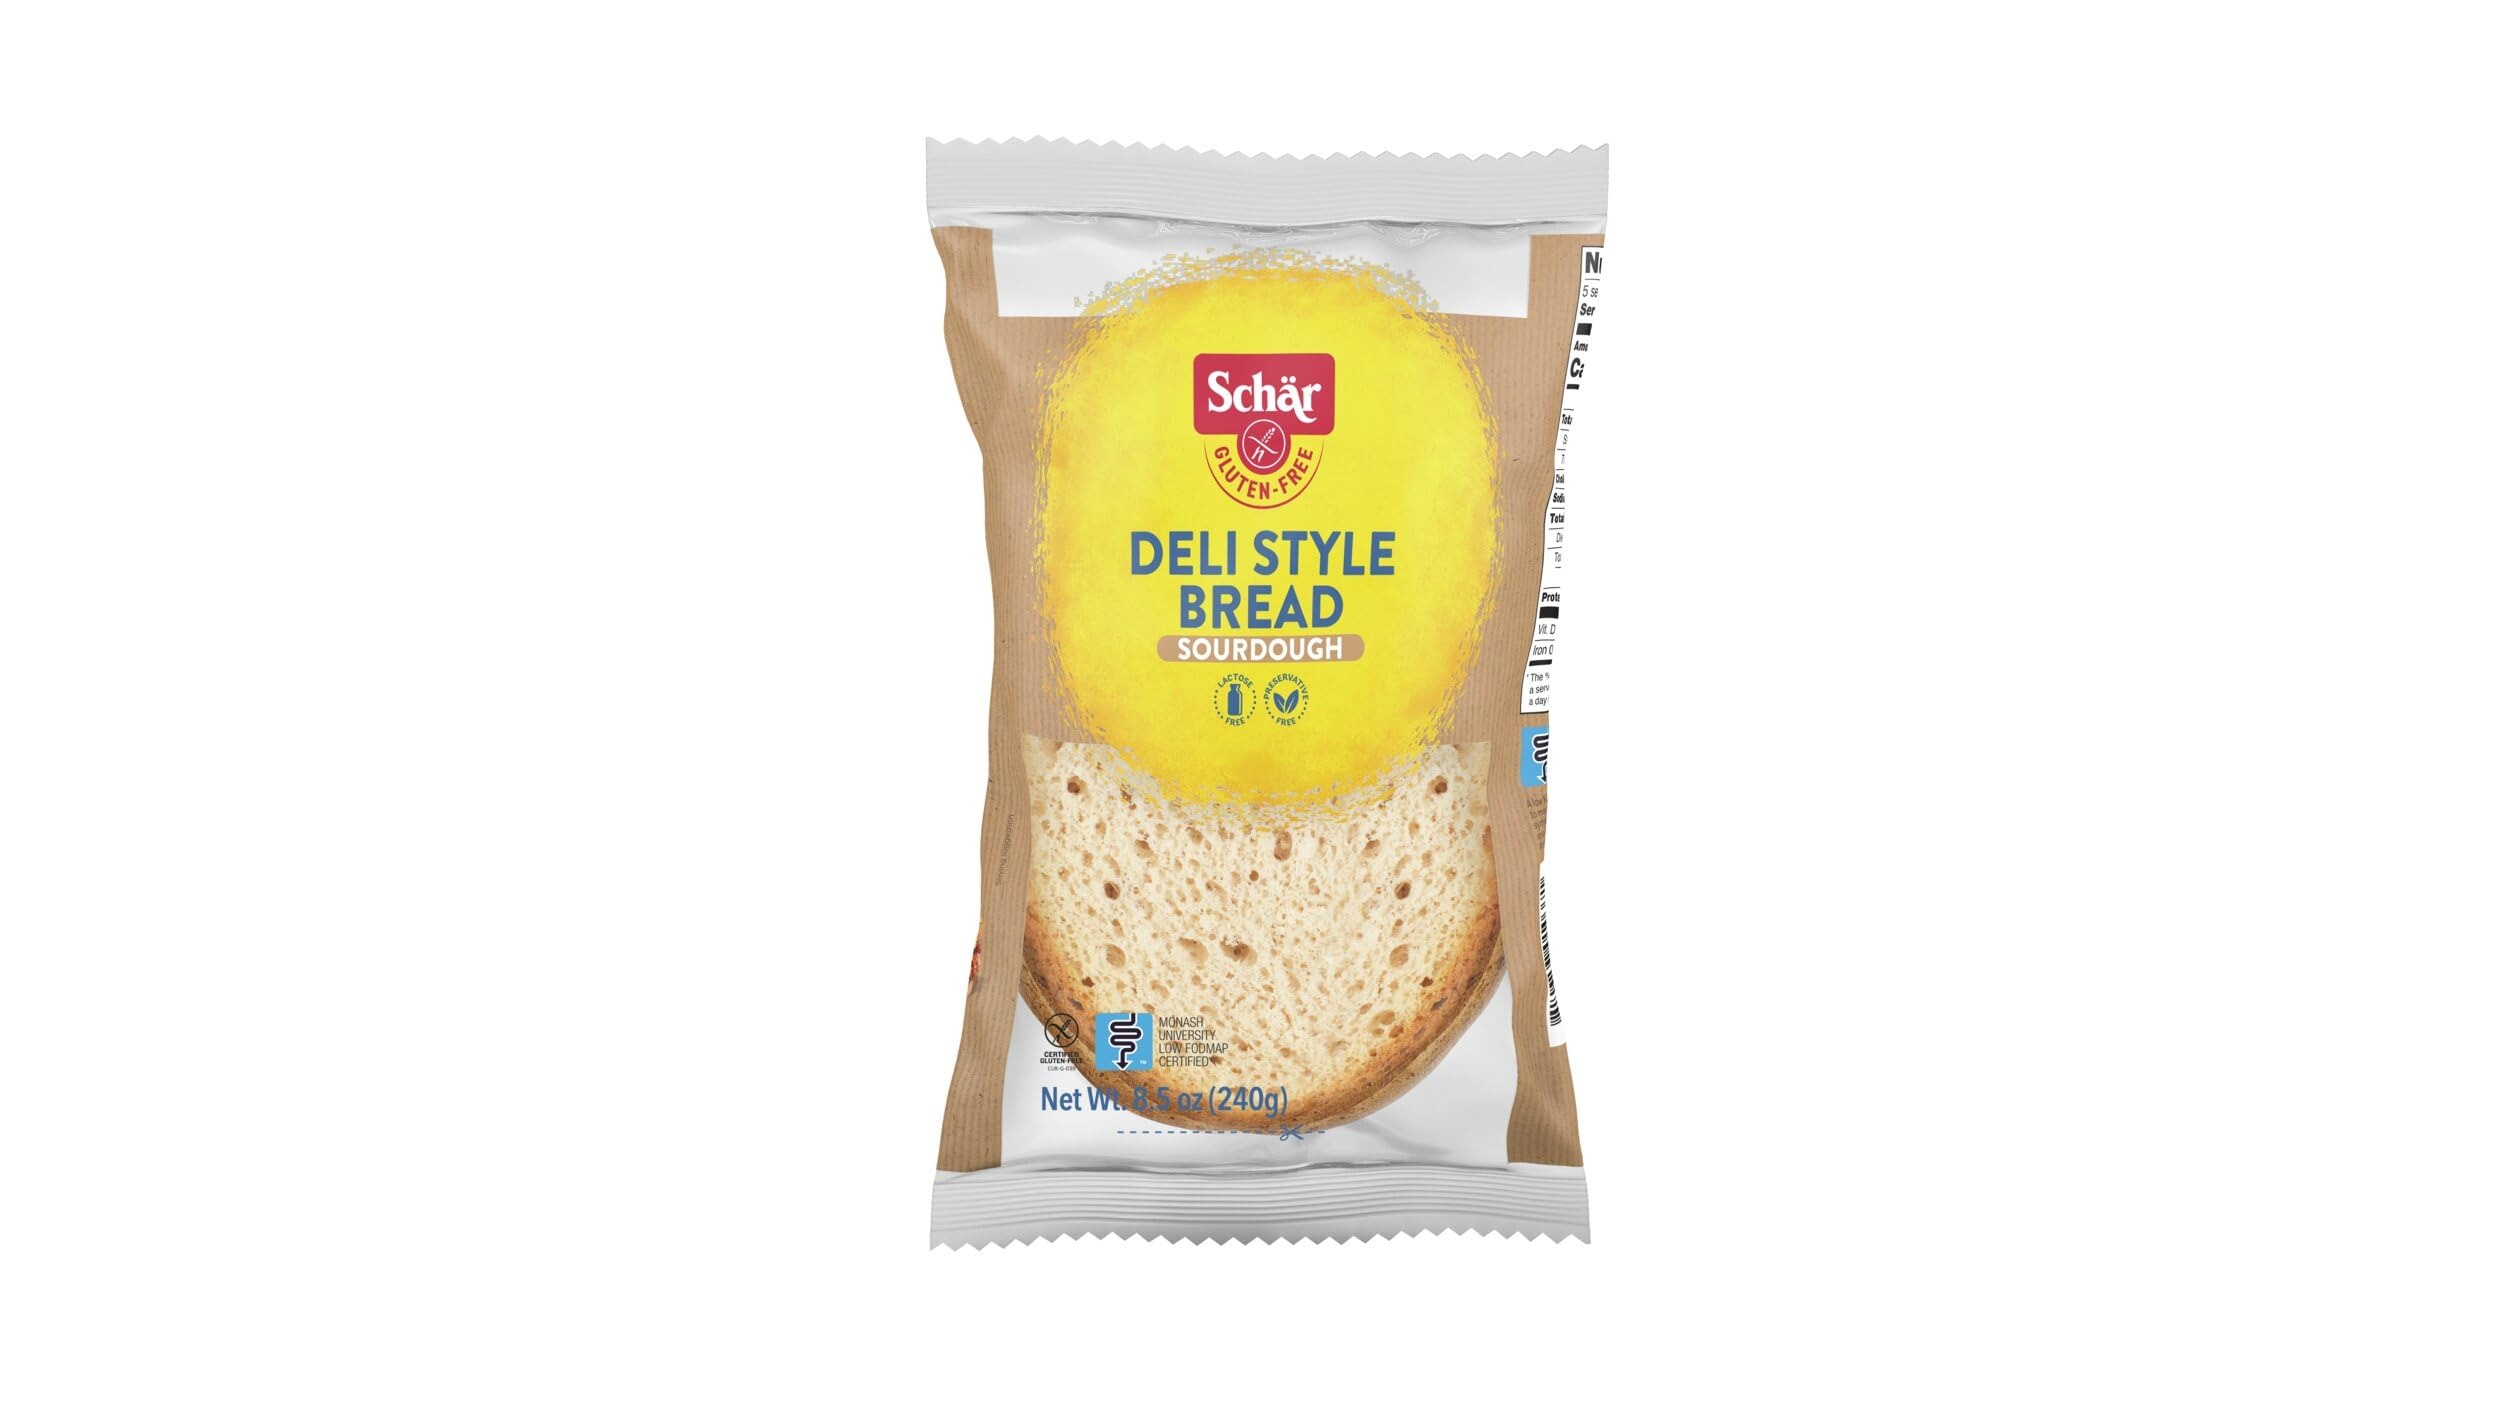
Item Name: Schar Bread Deli Style, 8.5 Oz (Pack Of 5)
Bullet Point: Schar Bread Deli Style, 8.5 Oz (Pack Of 5)
Value: 42.5
Unit: Ounce

Price: 39.19